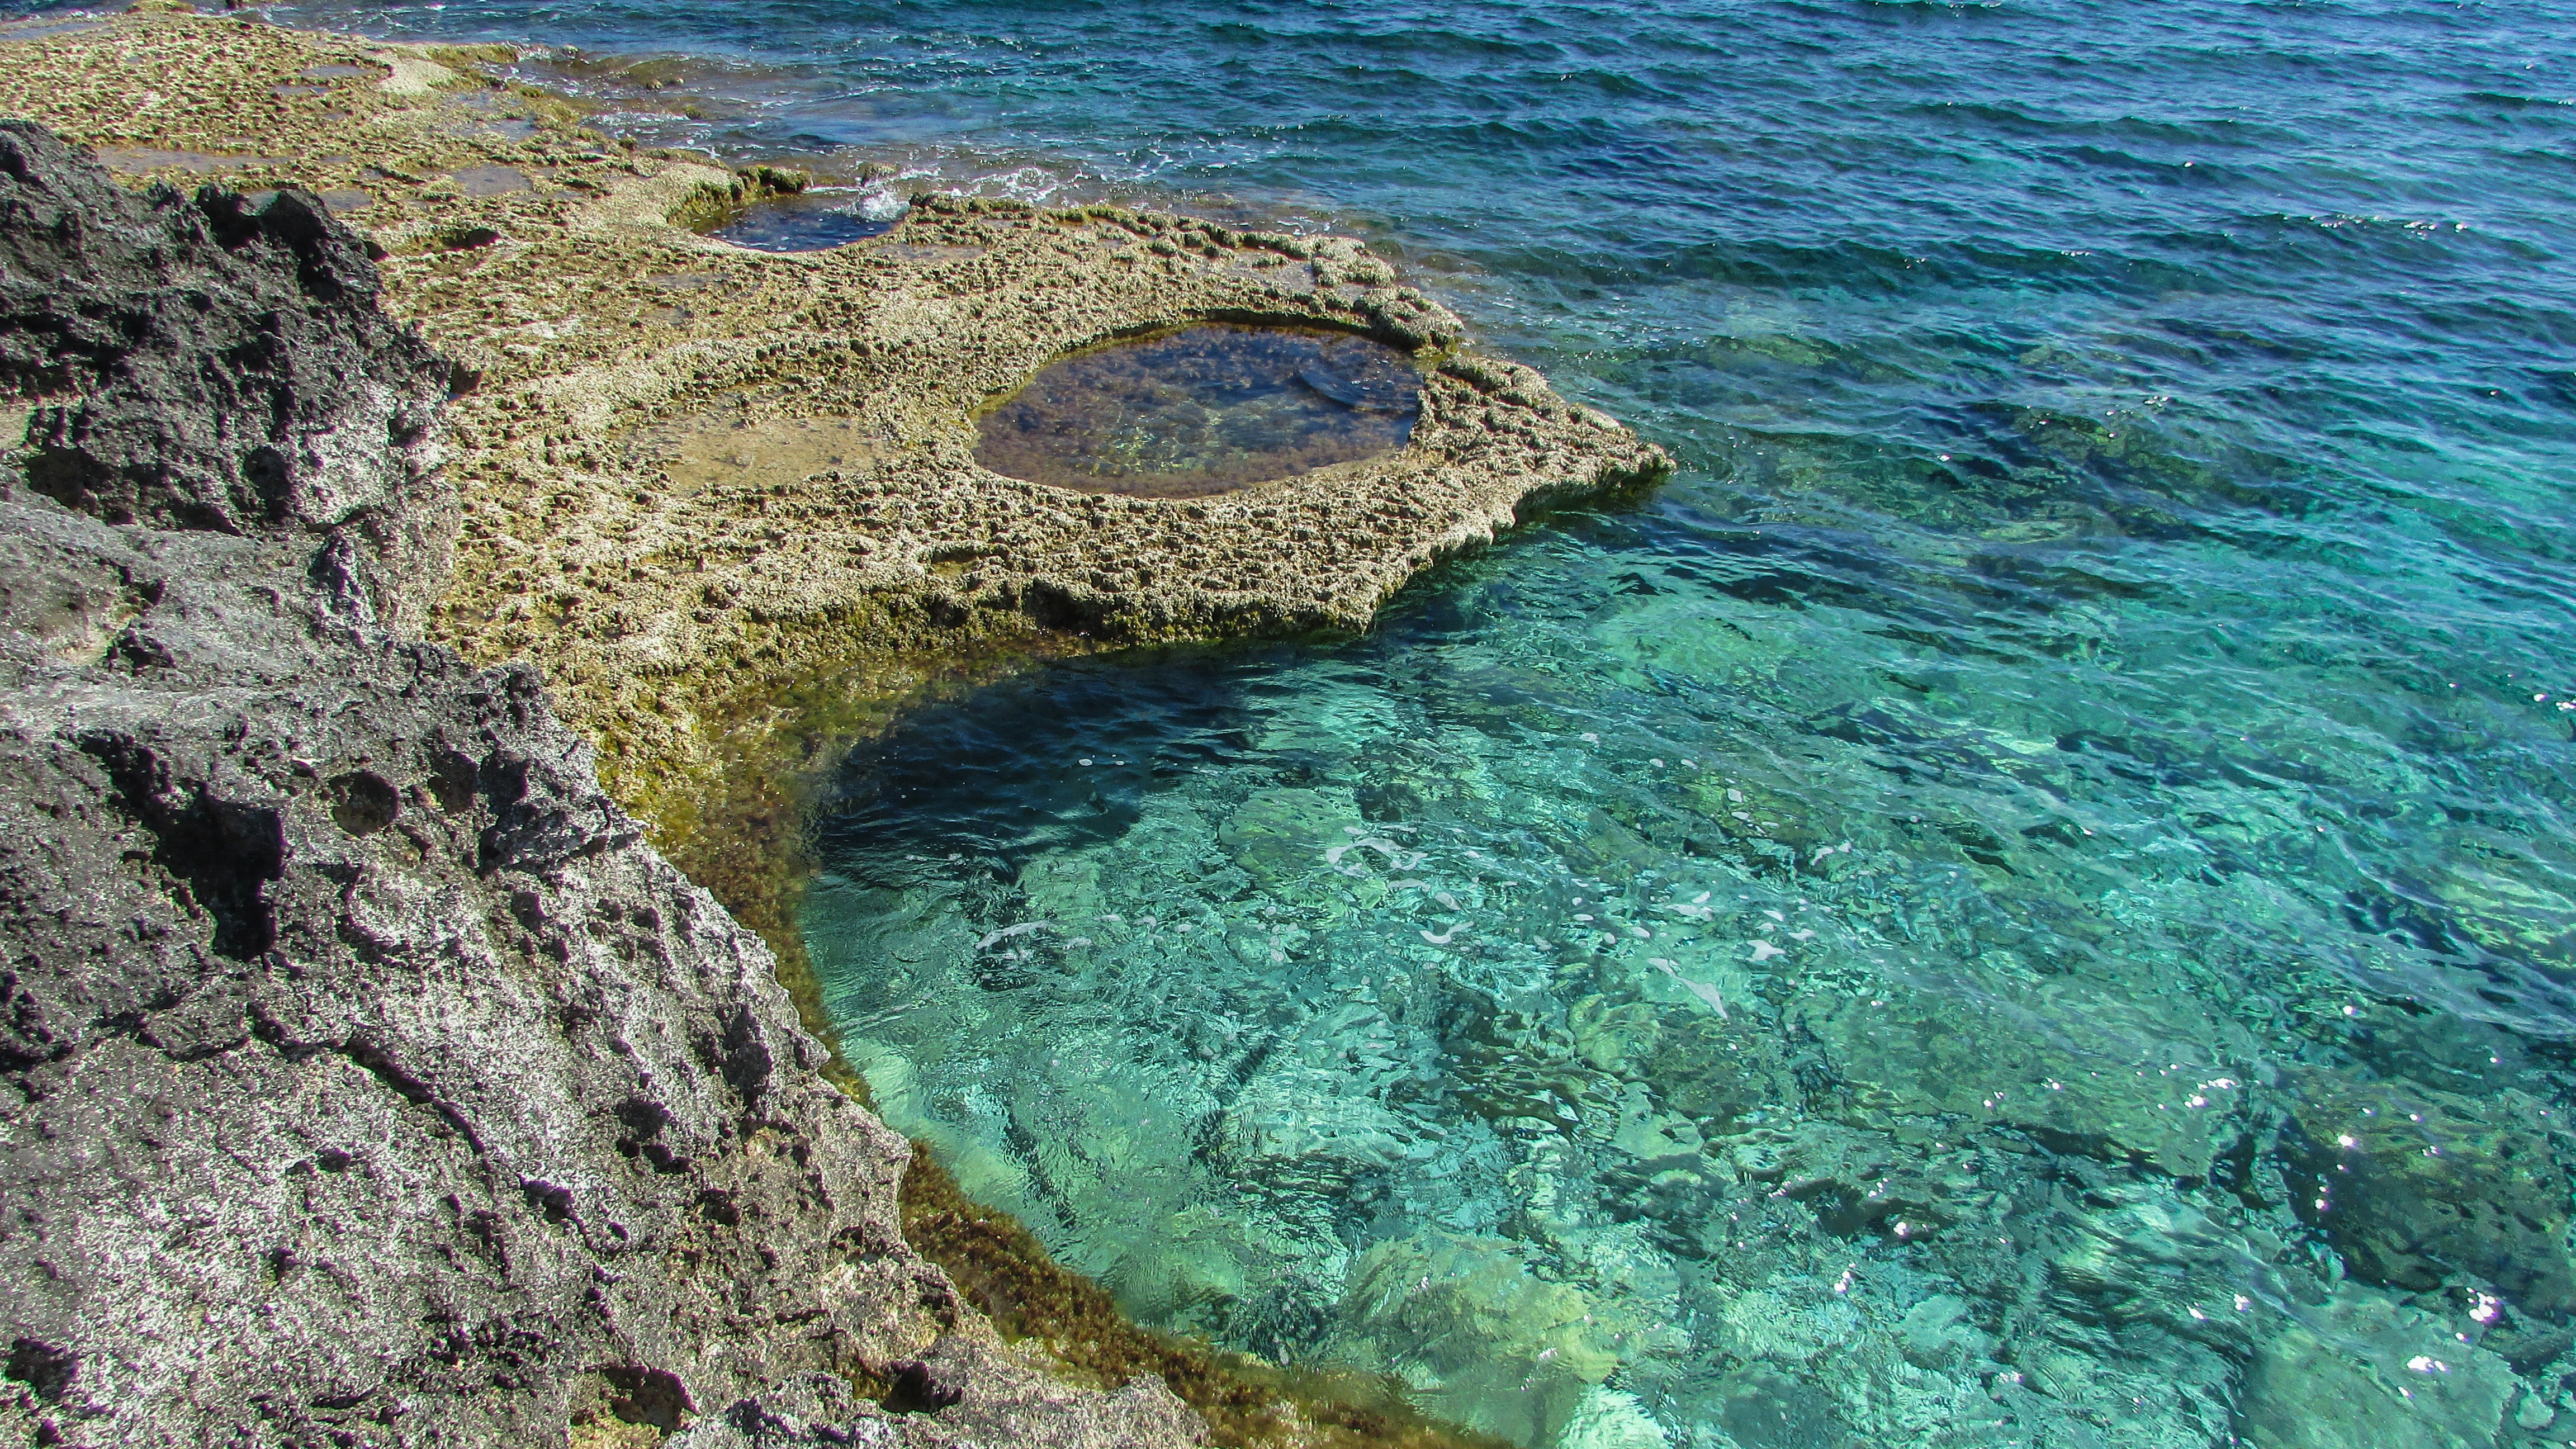
sea, coast, water, nature, rock, ocean, shore, cliff, bay, terrain, national park, coral reef, reef, geology, crystal, cavo greko, cyprus, cape, landform, aerial photography, tide pool, bath tub, geographical feature, marine biology